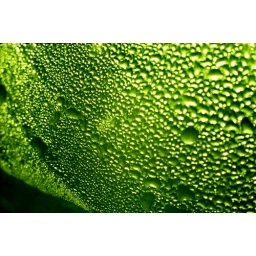
water drops in a mountain dew bottle. camera- zenit ttl lens- 58mm(with 60mm extension tube)